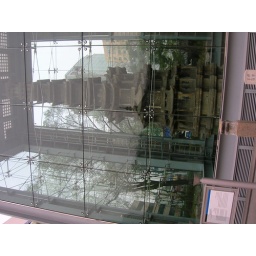
The largest wooden pagoda in Korea, it has to be encased in glass for protection